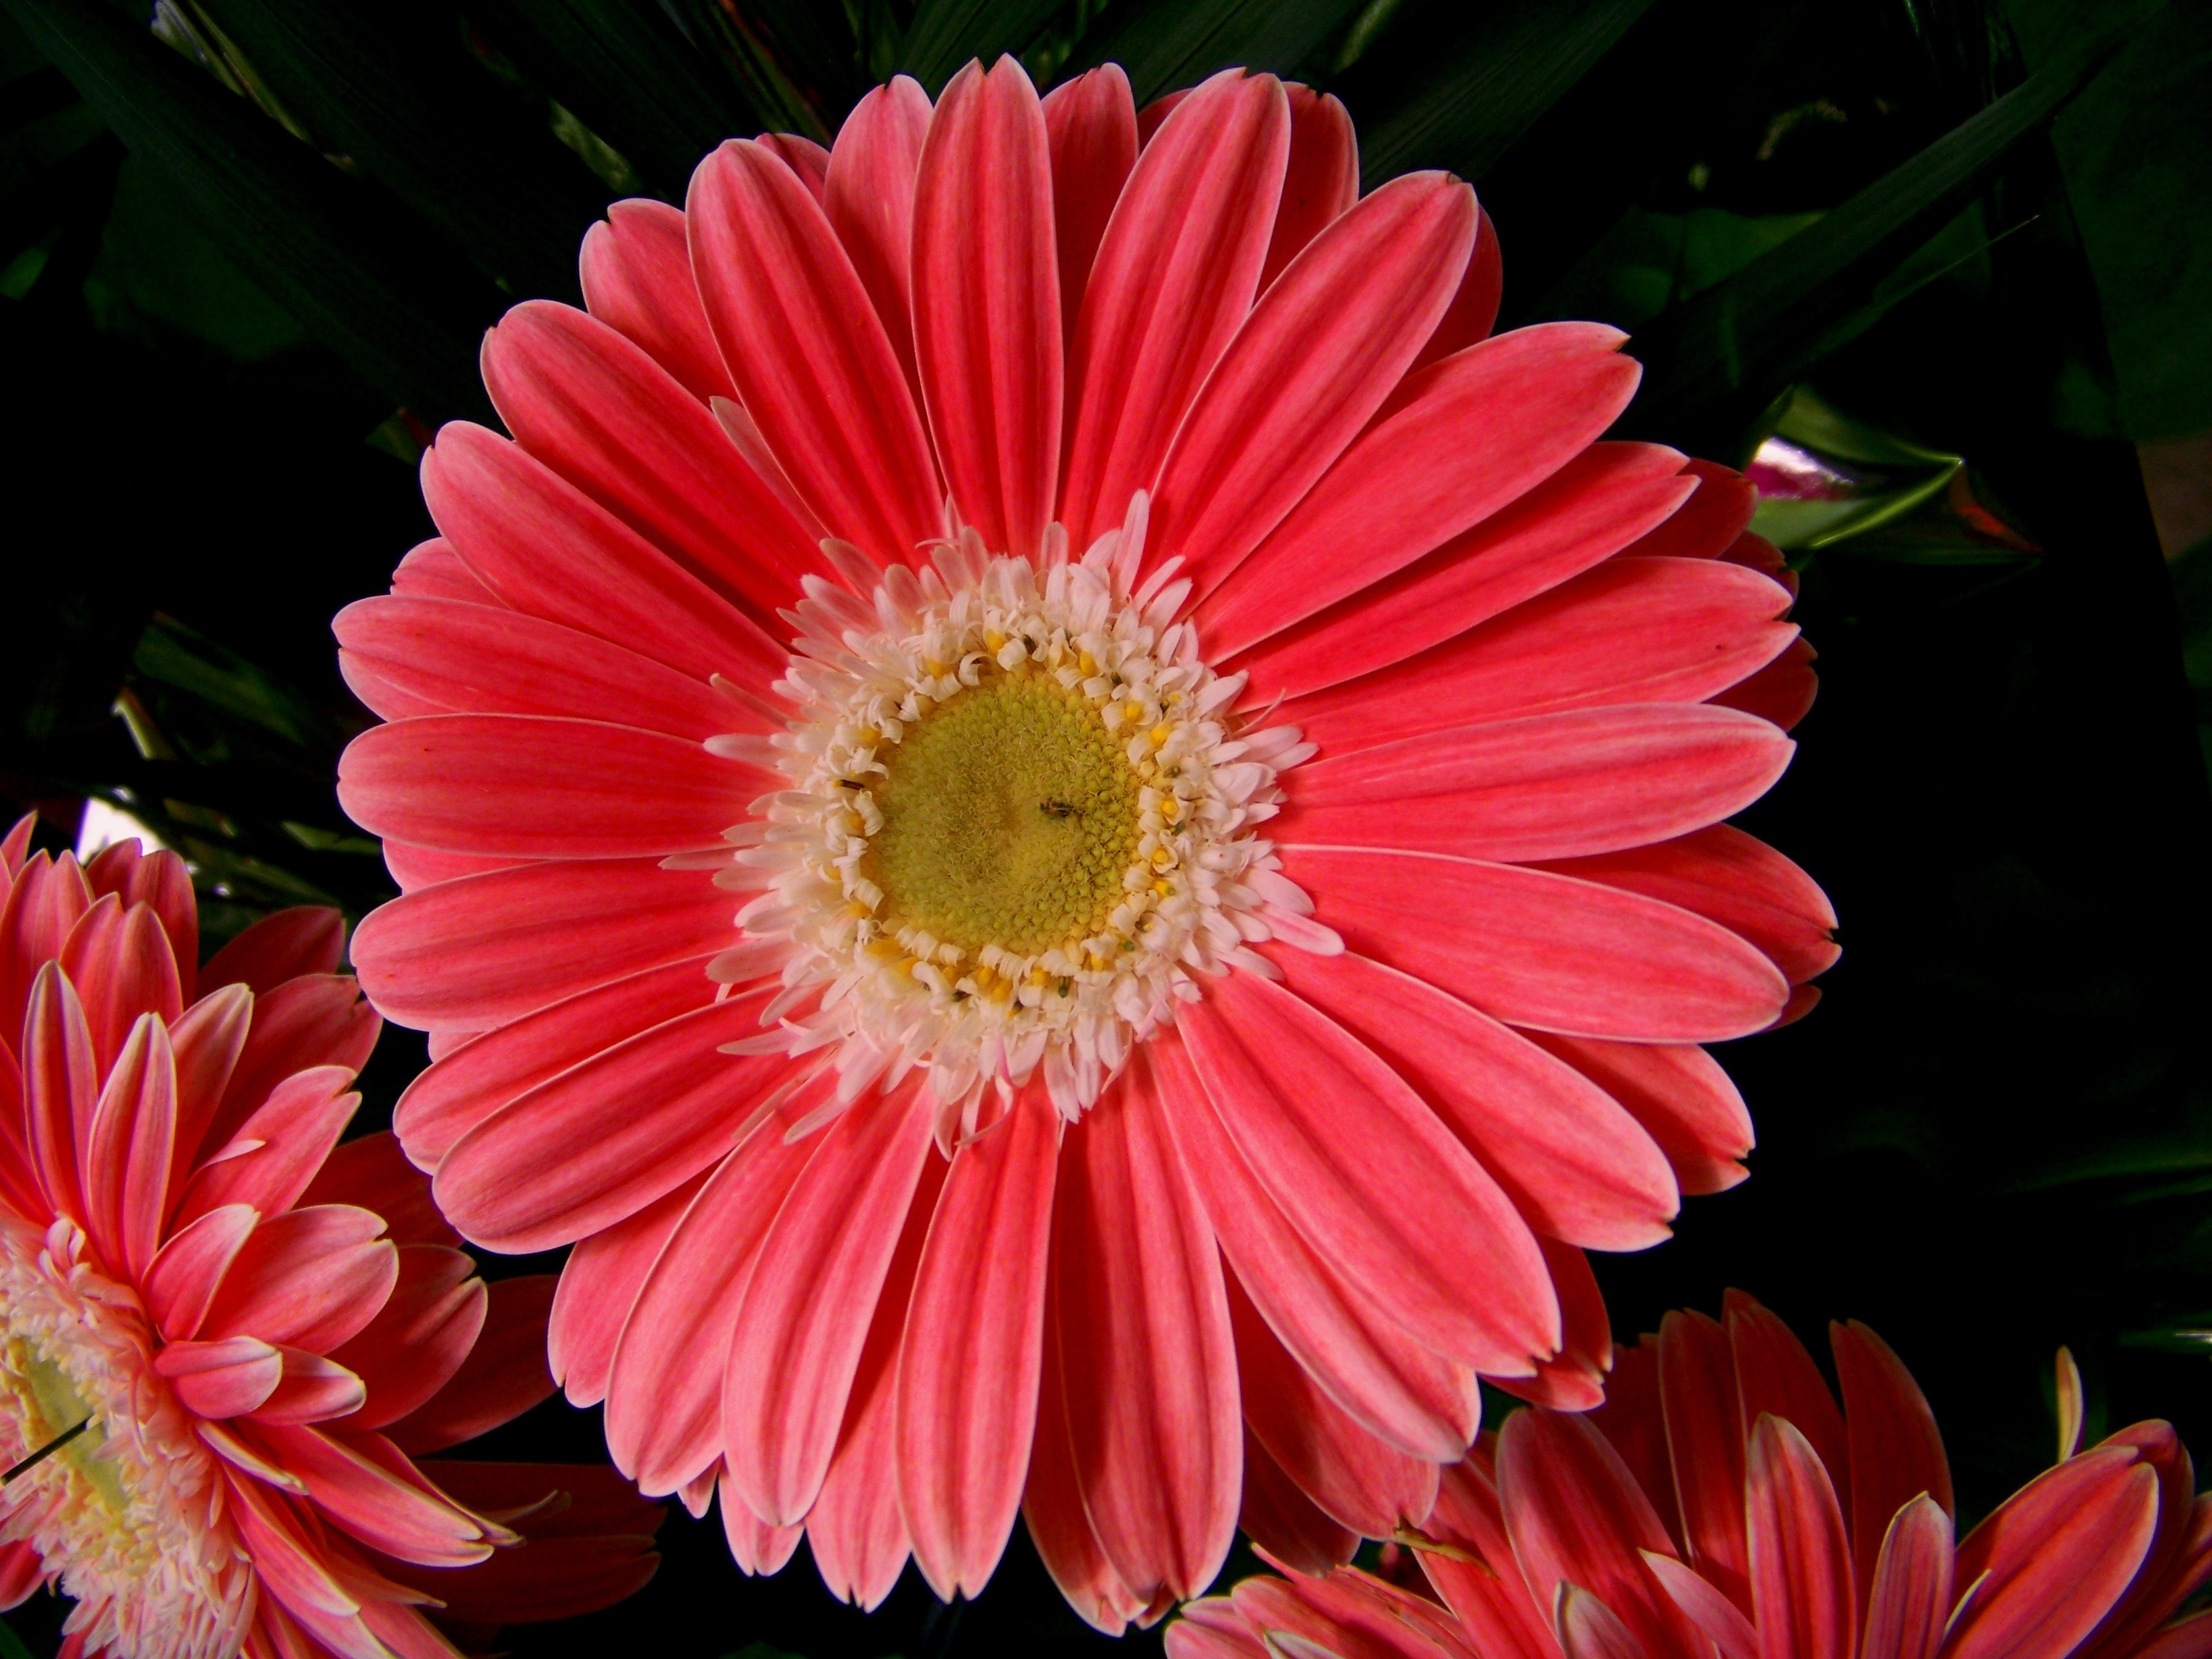
plant, flower, petal, bloom, daisy, flora, gerbera, spring flower, macro photography, flowering plant, daisy family, annual plant, plant stem, land plant